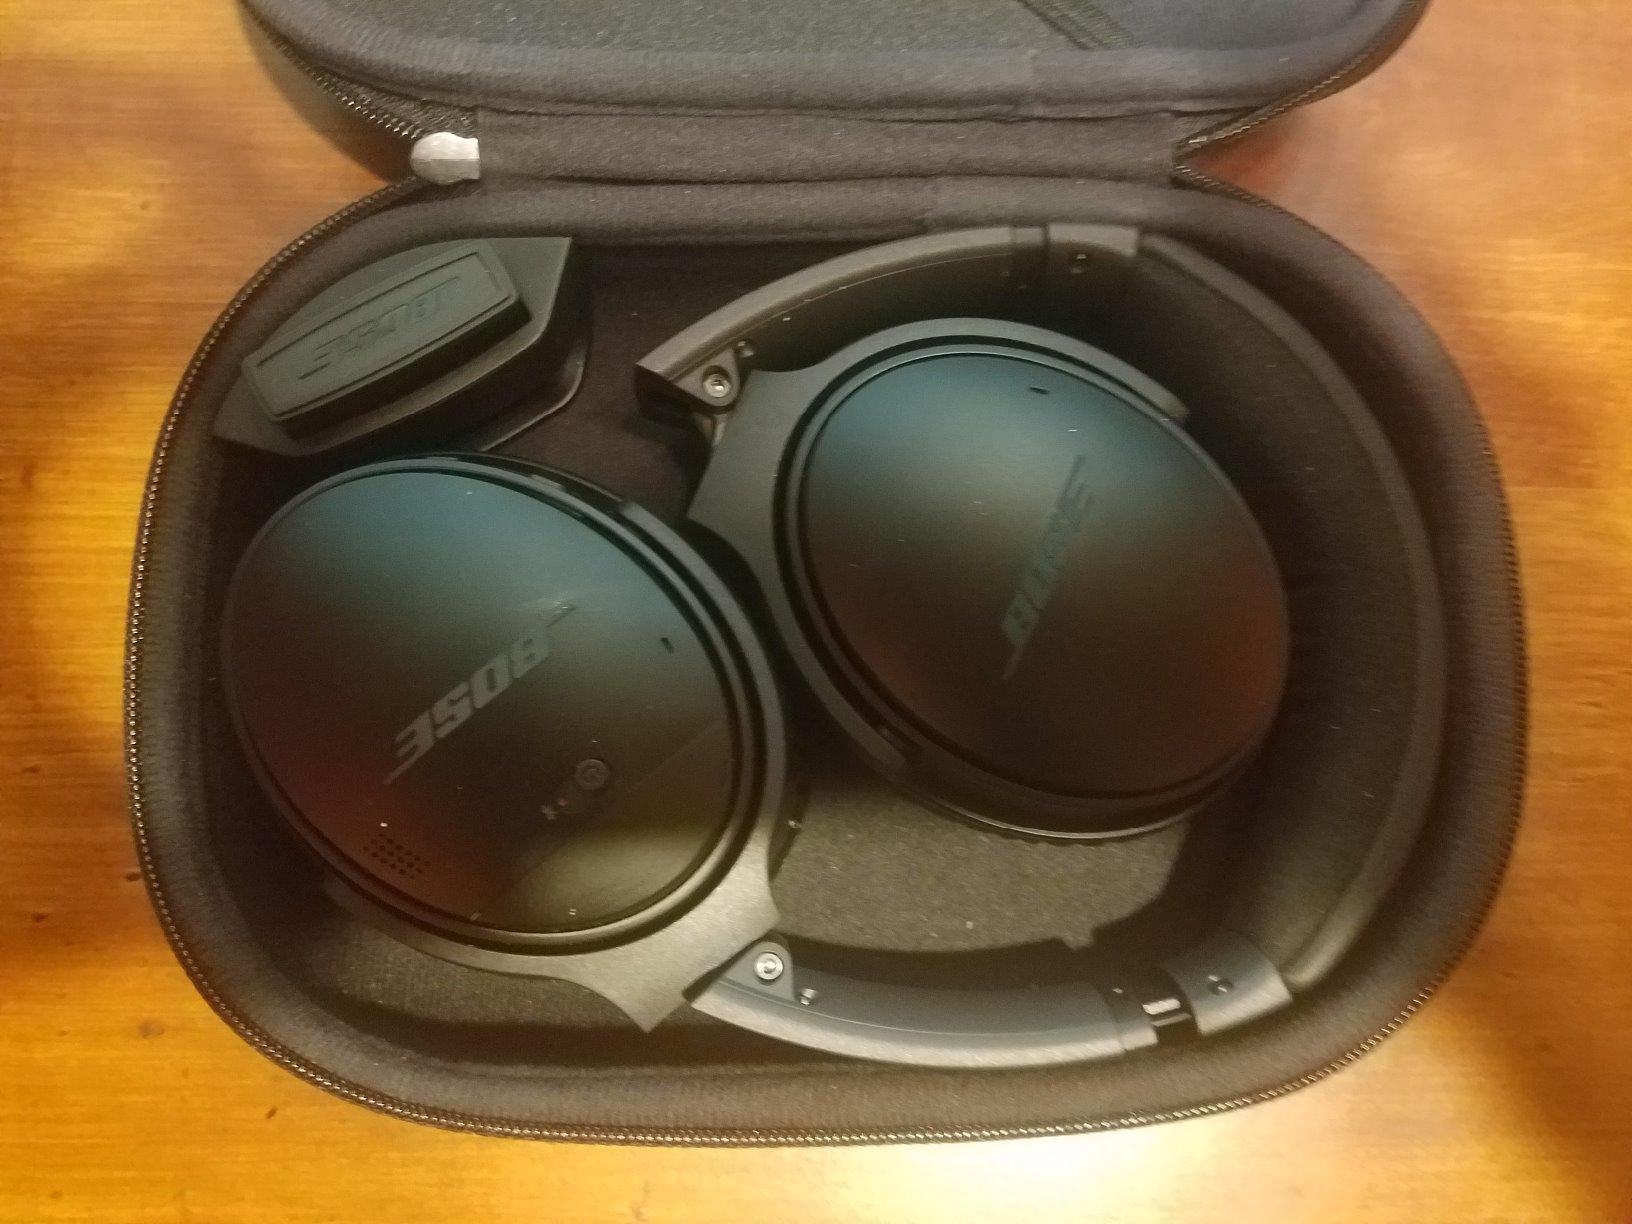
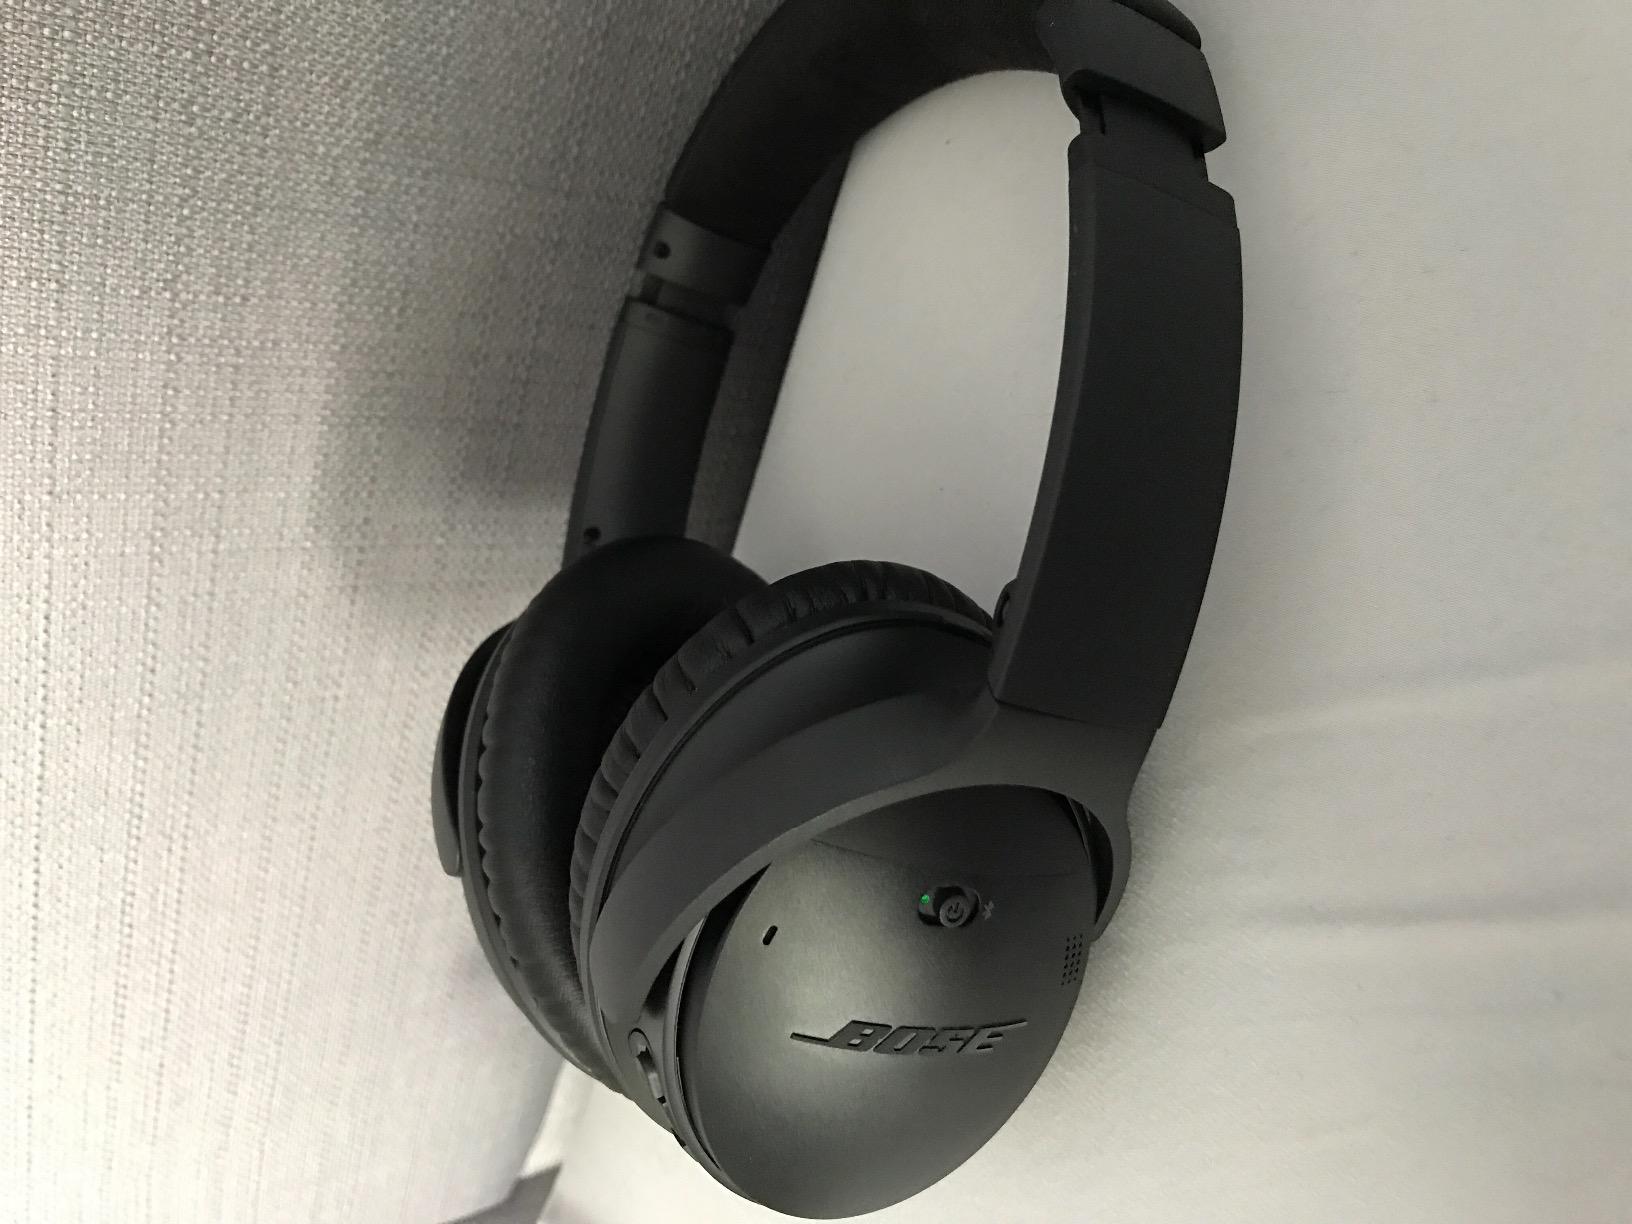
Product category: headphones
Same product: yes